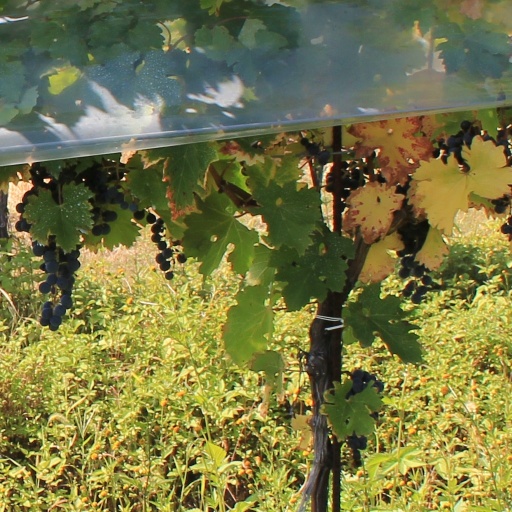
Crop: grape